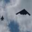
Label: airplane